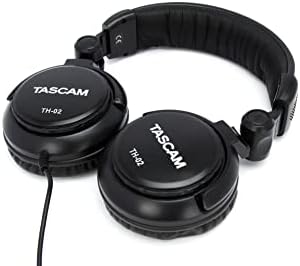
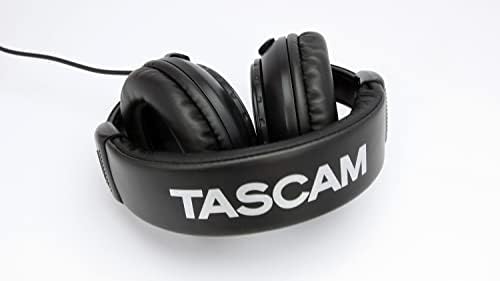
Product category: headphones
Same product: yes